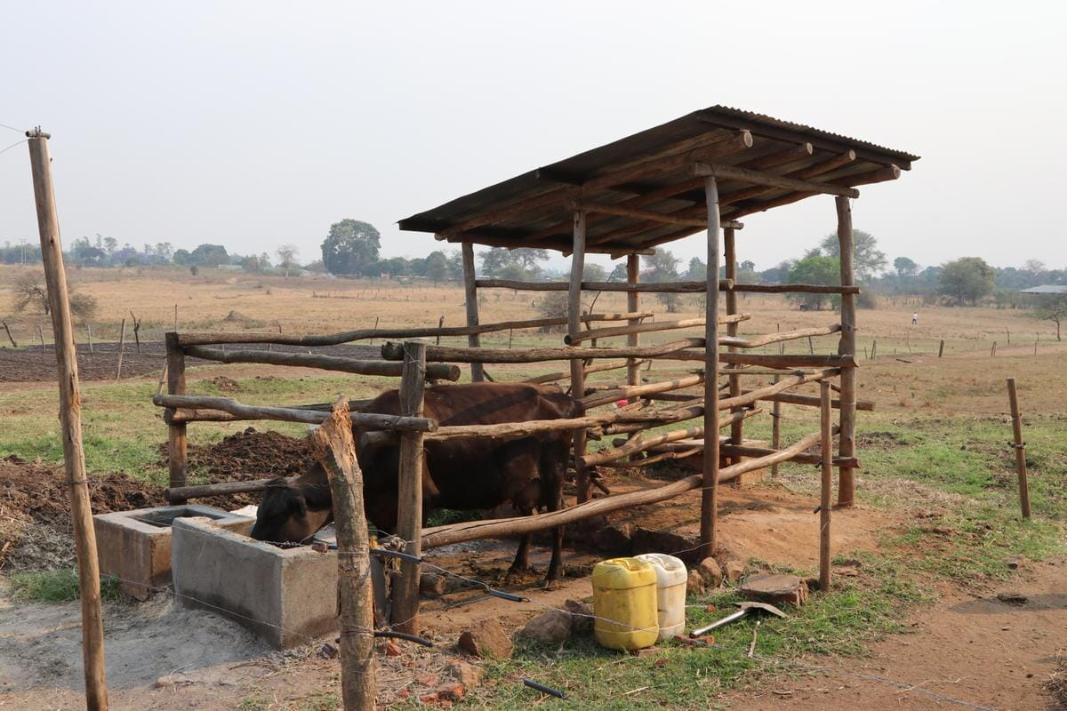
Kwenye kibanda cha ng'ombe wa maziwa. Ng'ombe amewekewa maji kwenye hori. Vilevile kunayo kibanda ambacho kinamzuia ng'ombe dhidi ya jua kali.